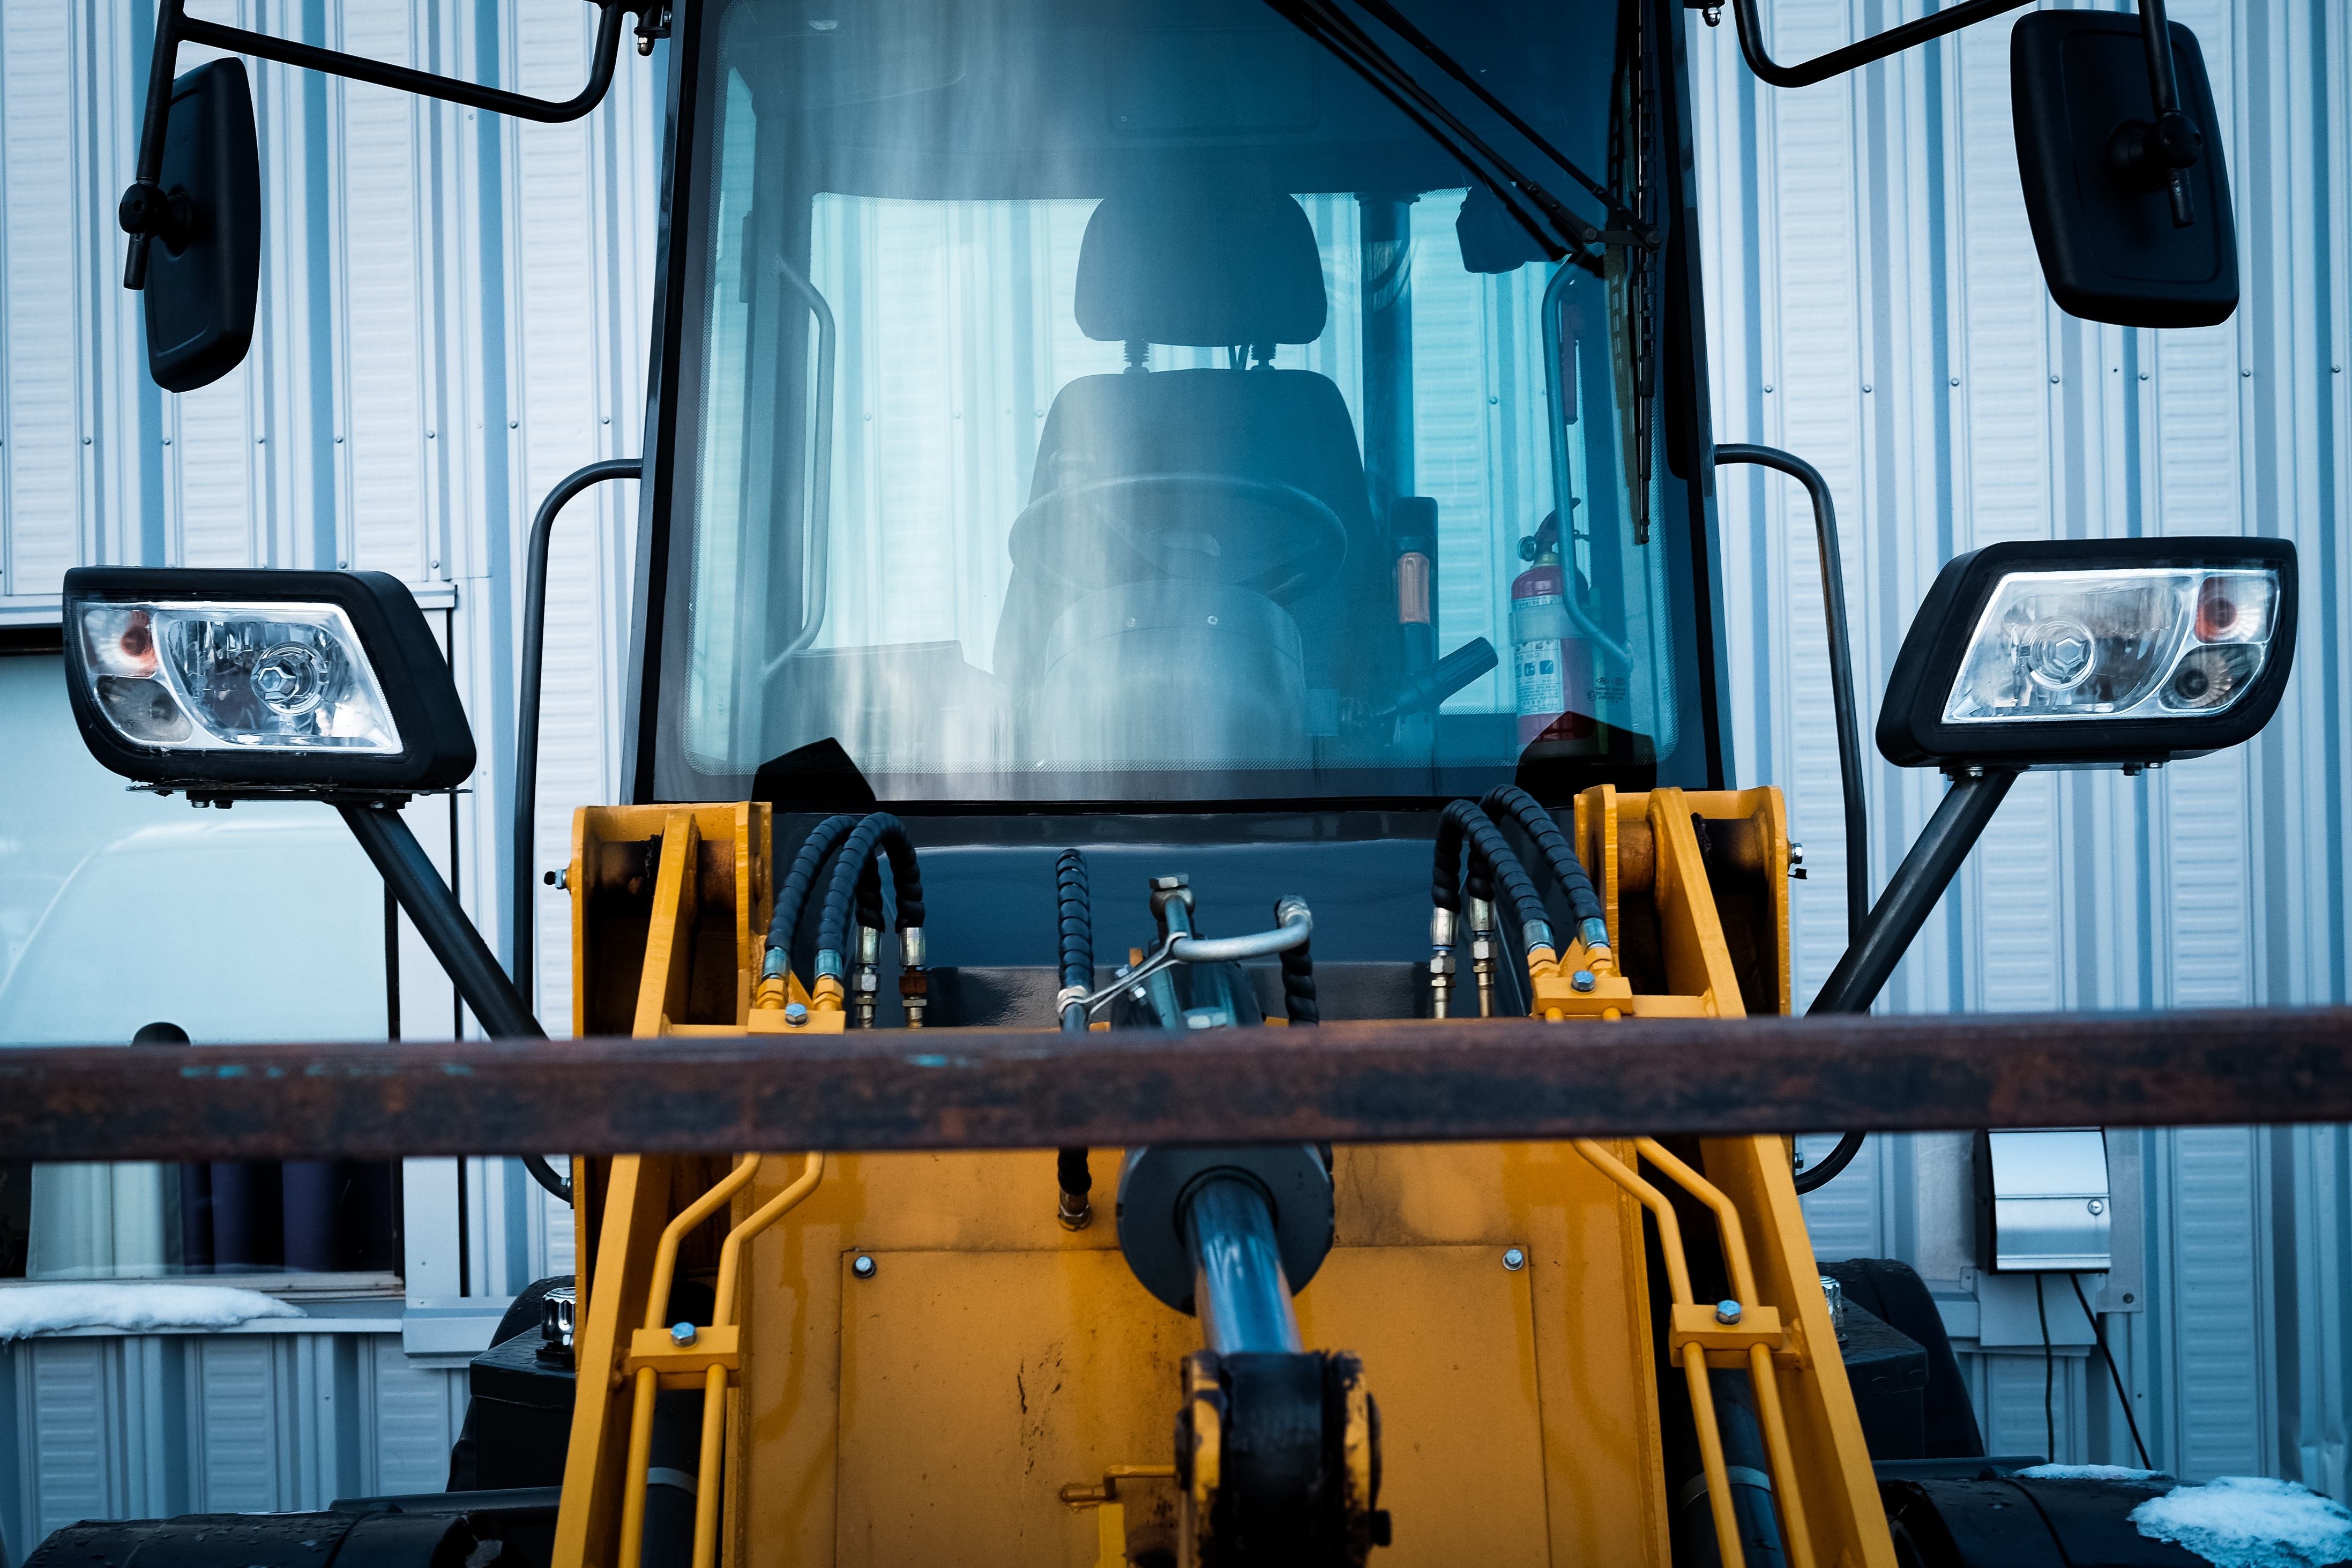
vehicle, industry, electricity, screenshot